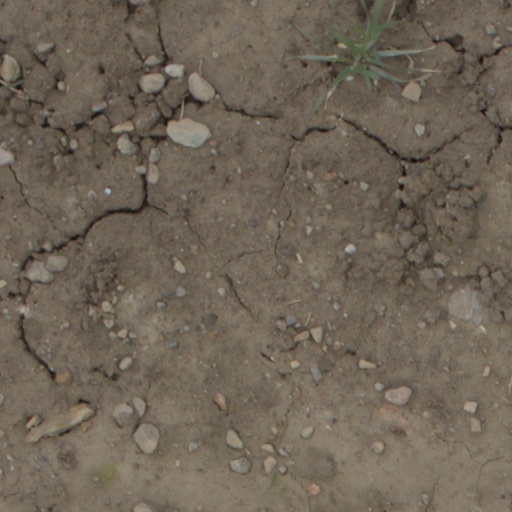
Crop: wheat